Kawasaki Motors

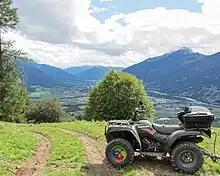
Kawasaki KVF650 4x4 in Switzerland

Kawasaki's first ATV was the three-wheeled KLT200, which debuted in 1981. Its first four-wheel ATV, the Bayou 185, was introduced in 1985 and in 1989, its first model with four-wheel-drive, the Bayou 300 4x4. Today, Kawasaki's ATV line-up includes a wide range of recreational and utility ATVs.